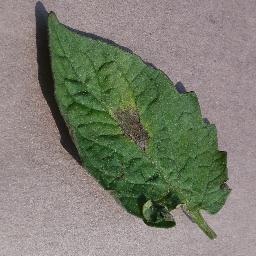
Label: Tomato___Late_blight